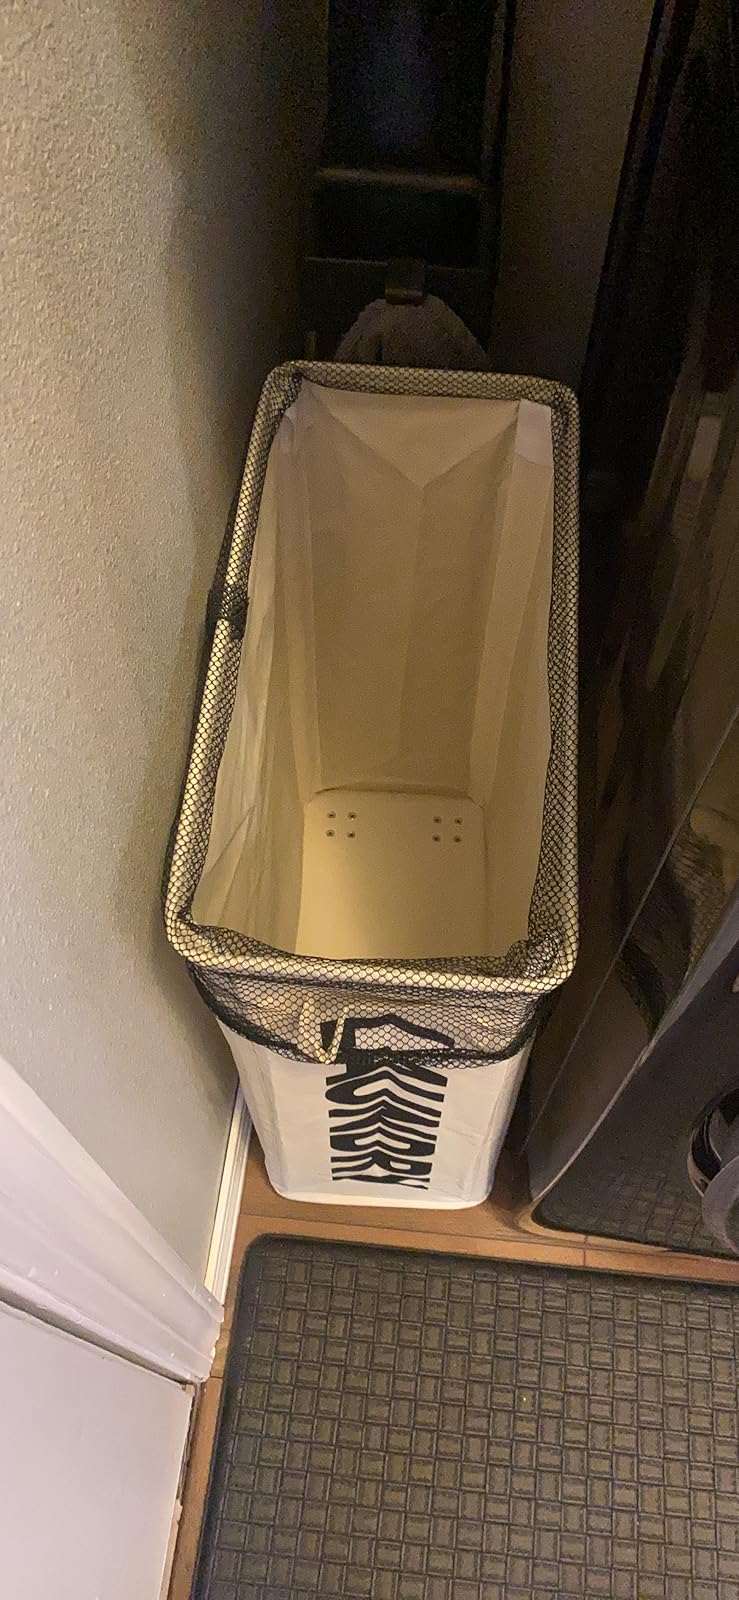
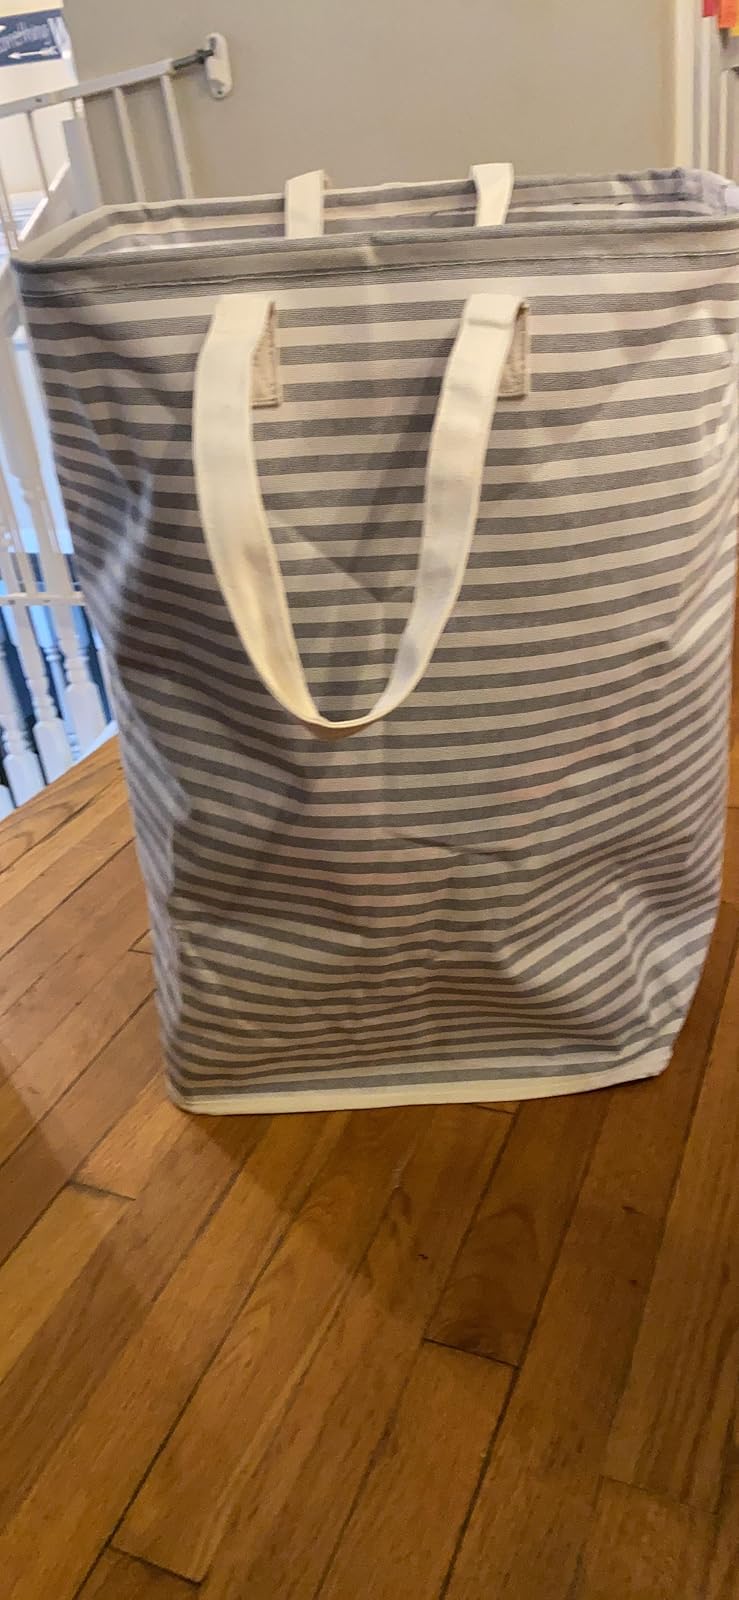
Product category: items_hamper
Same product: no